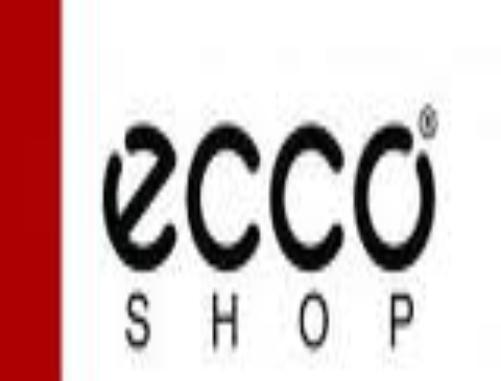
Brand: Ecco
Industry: Clothes